Manyu (department)

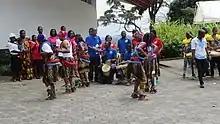
Bayangi from Cameroon

The division is divided administratively into 4 sub-divisions and in every sud-division there are villages or wards.